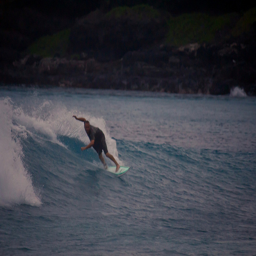
a man standing on a surfboard inside the water
A man surfing, with a vegetated coast in the background.
Male surfer riding across a wide wave, about ready to fall.
A man that is on a surfboard in the water.
A man is riding a surfboard in the water.